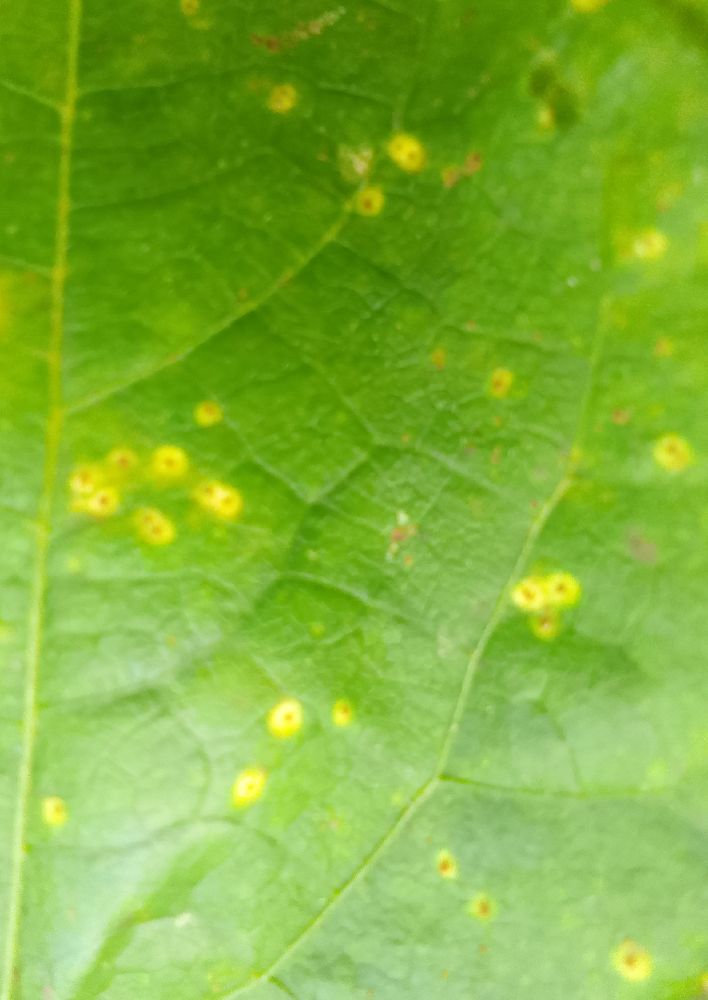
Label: rust